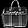
Label: Bag